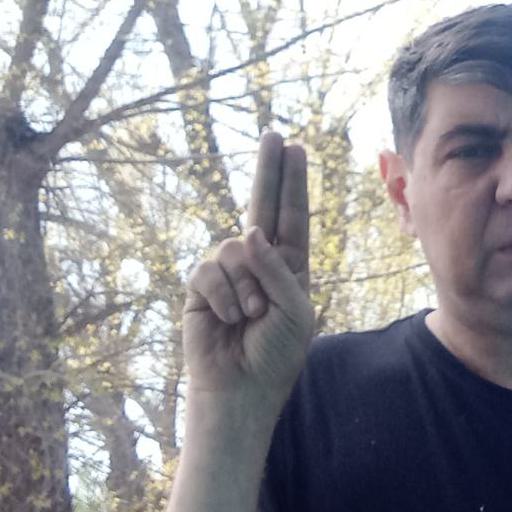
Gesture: two_up